Paweł Hreniak

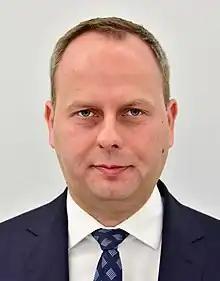
Hreniak in 2019

Paweł Marek Hreniak (born 9 September 1979 in Wrocław) is a Polish politician, former voivode of the Lower Silesian Voivodeship (2015-2019), and member of the IX Sejm since 2019. He is a member of the Law and Justice political party. He represents the Nr. 3 (Wrocław) constituency.